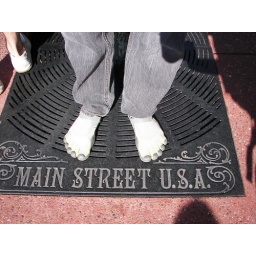
Joe in his Vibram shoes standing on the Main Street USA grill on the sidewalk on Main Street